Jaka Klobučar

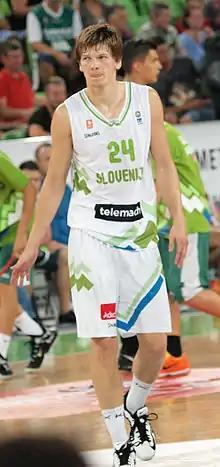
Klobučar in 2015

Jaka Klobučar (born August 19, 1987) is a Slovenian professional basketball player who was a member of the Slovenian national basketball team from 2007 to 2017. Standing at , he plays the point guard, shooting guard and small forward positions. During his career, he has won the Slovenian League championship four times and was named the Finals MVP in 2024.